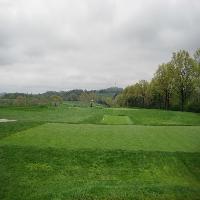
Weather: cloudy or overcast